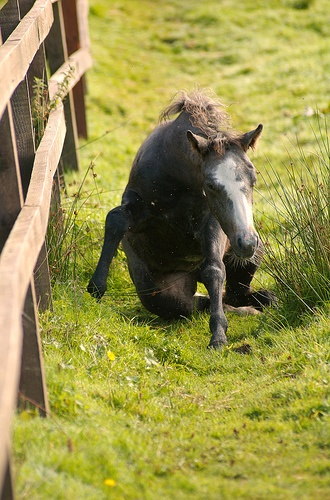
A horse that is trying to get up from the grass
The young horse is struggling to get up from a fall.
a horse getting up off the ground near a fence
A horse's hind legs have collapsed down into the grass.
A horse is sitting on the ground near a fence.